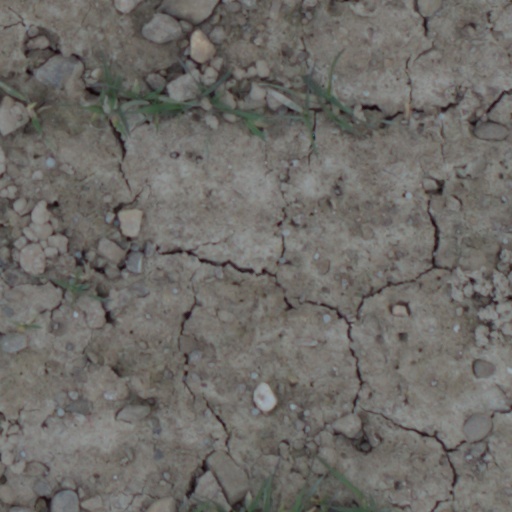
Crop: wheat